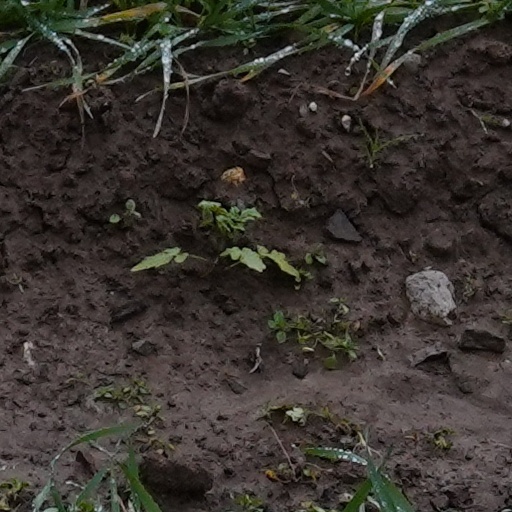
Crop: wheat